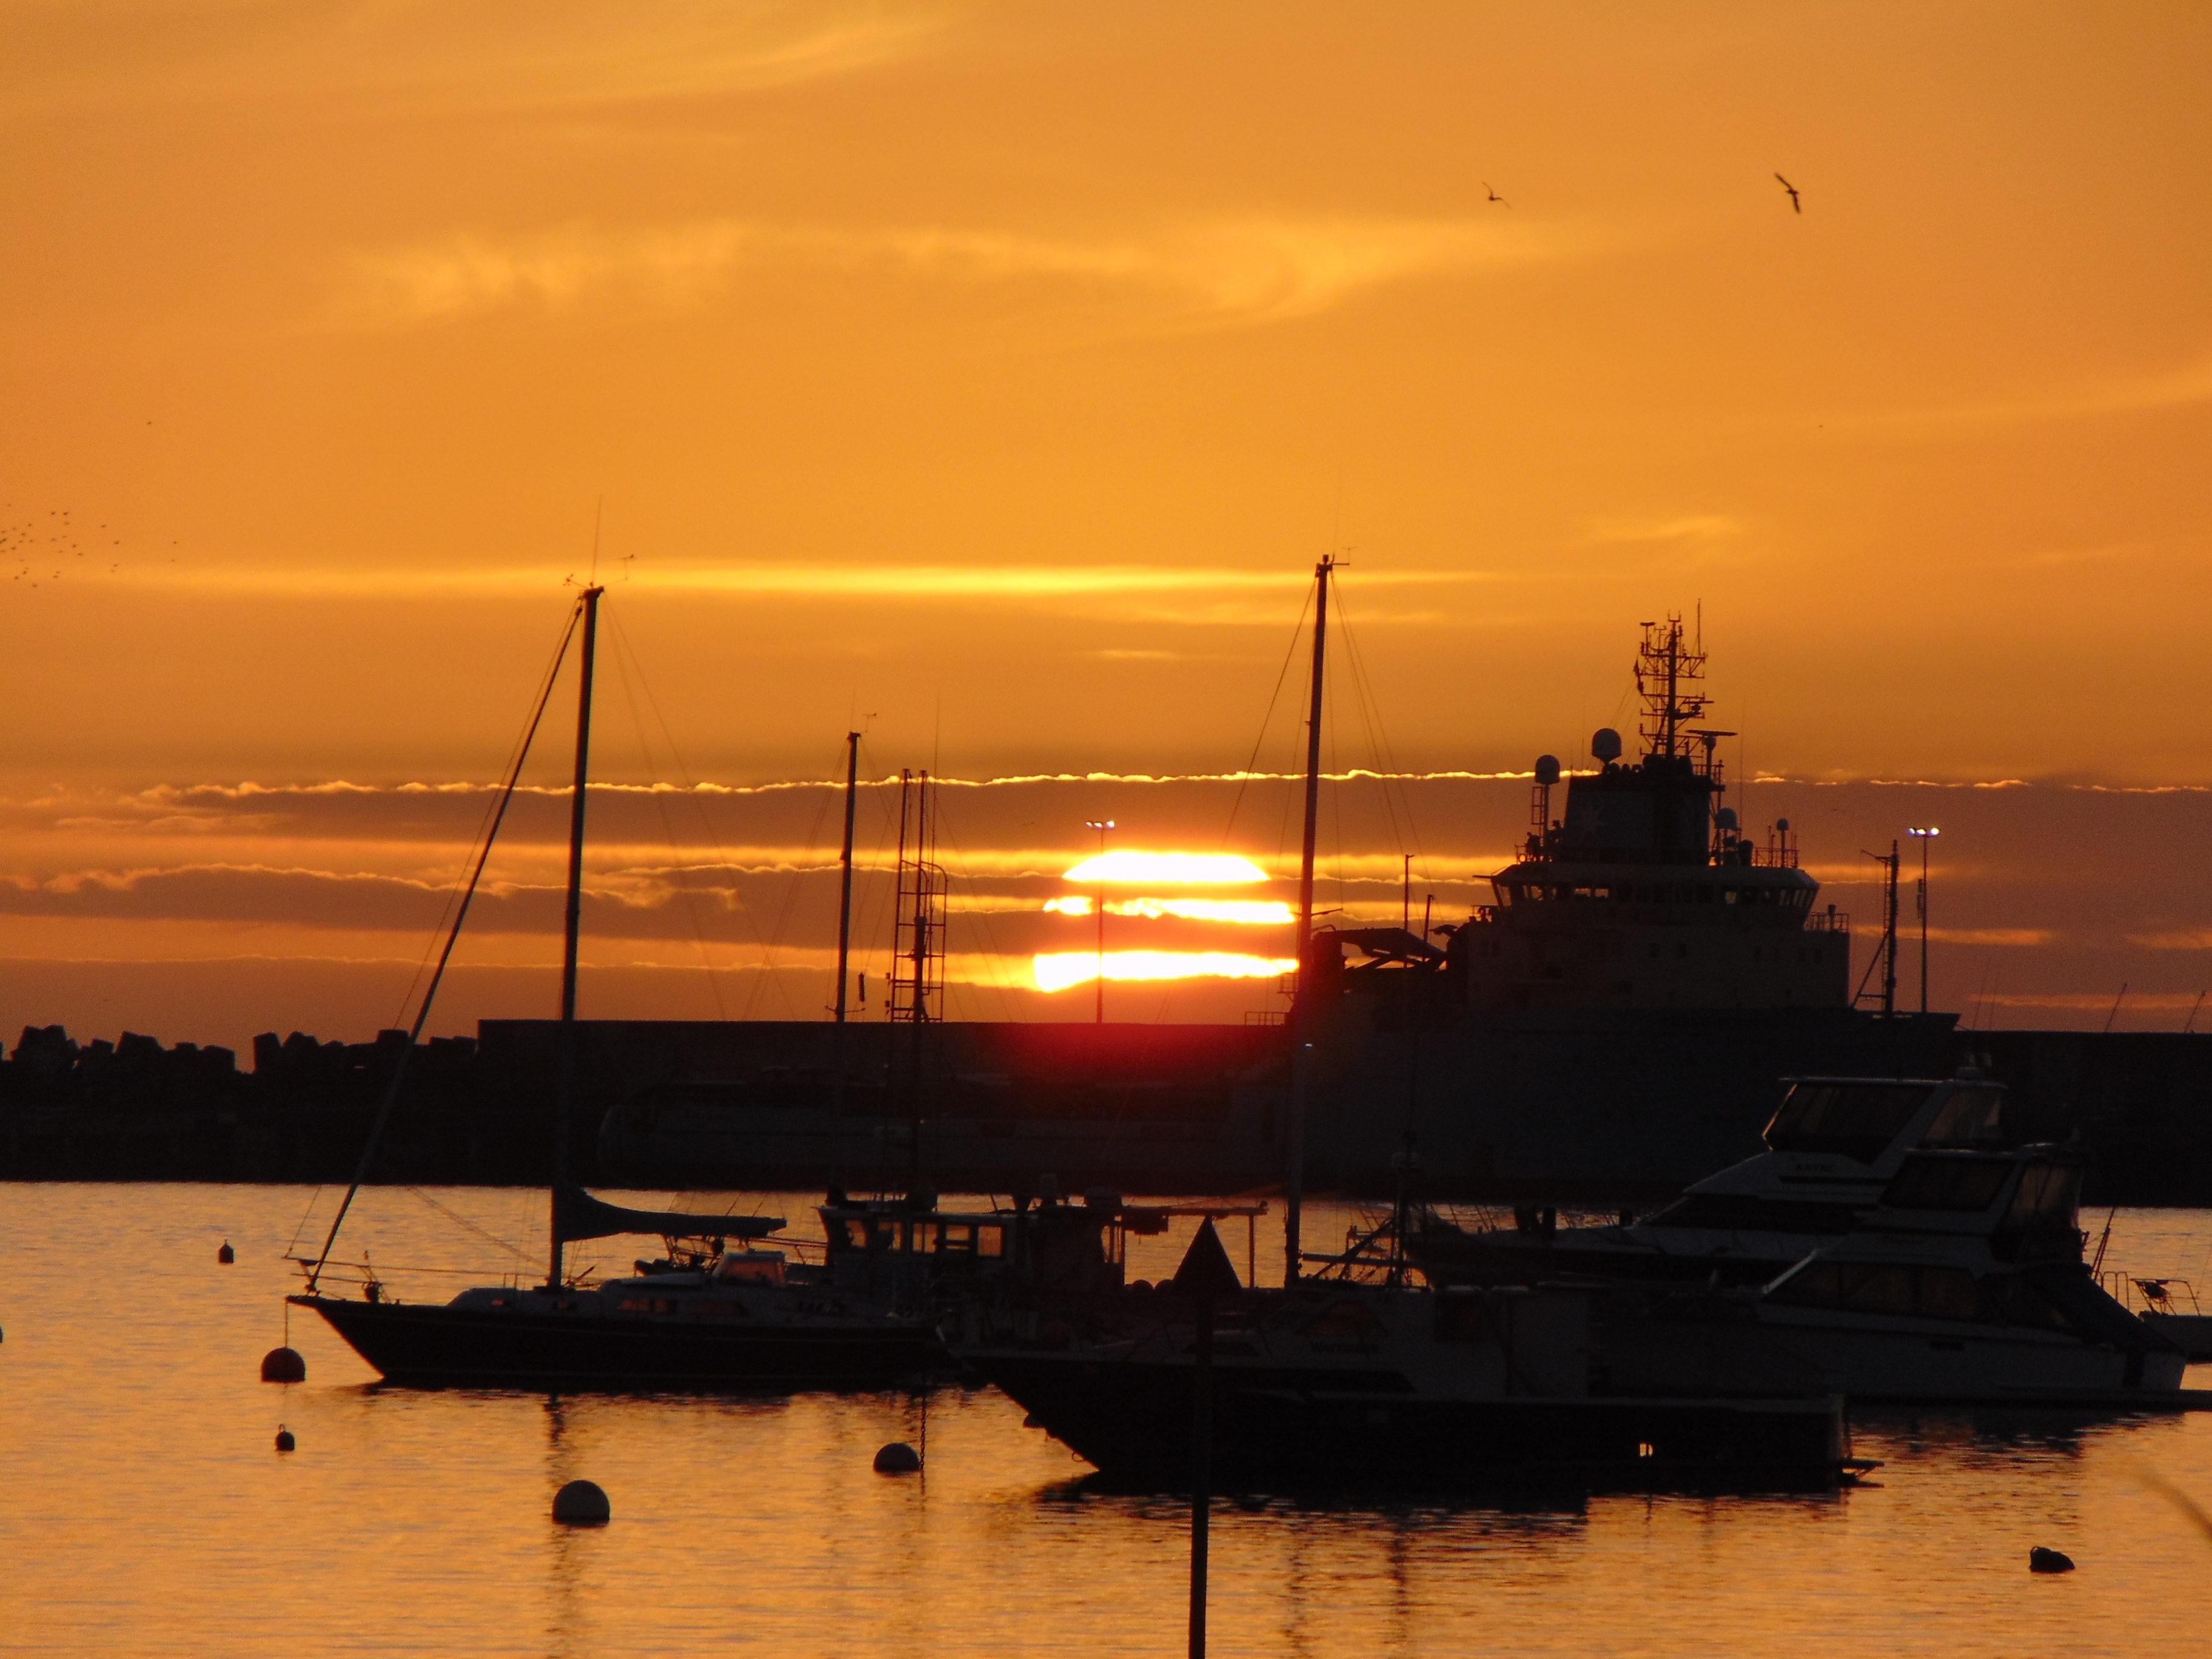
sea, coast, ocean, dock, sunrise, sunset, boat, morning, dawn, ship, dusk, evening, reflection, vehicle, bay, harbour, port, ships, wharf, watercraft